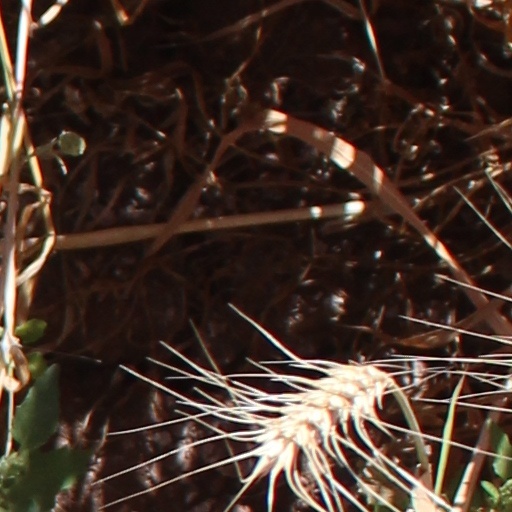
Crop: wheat